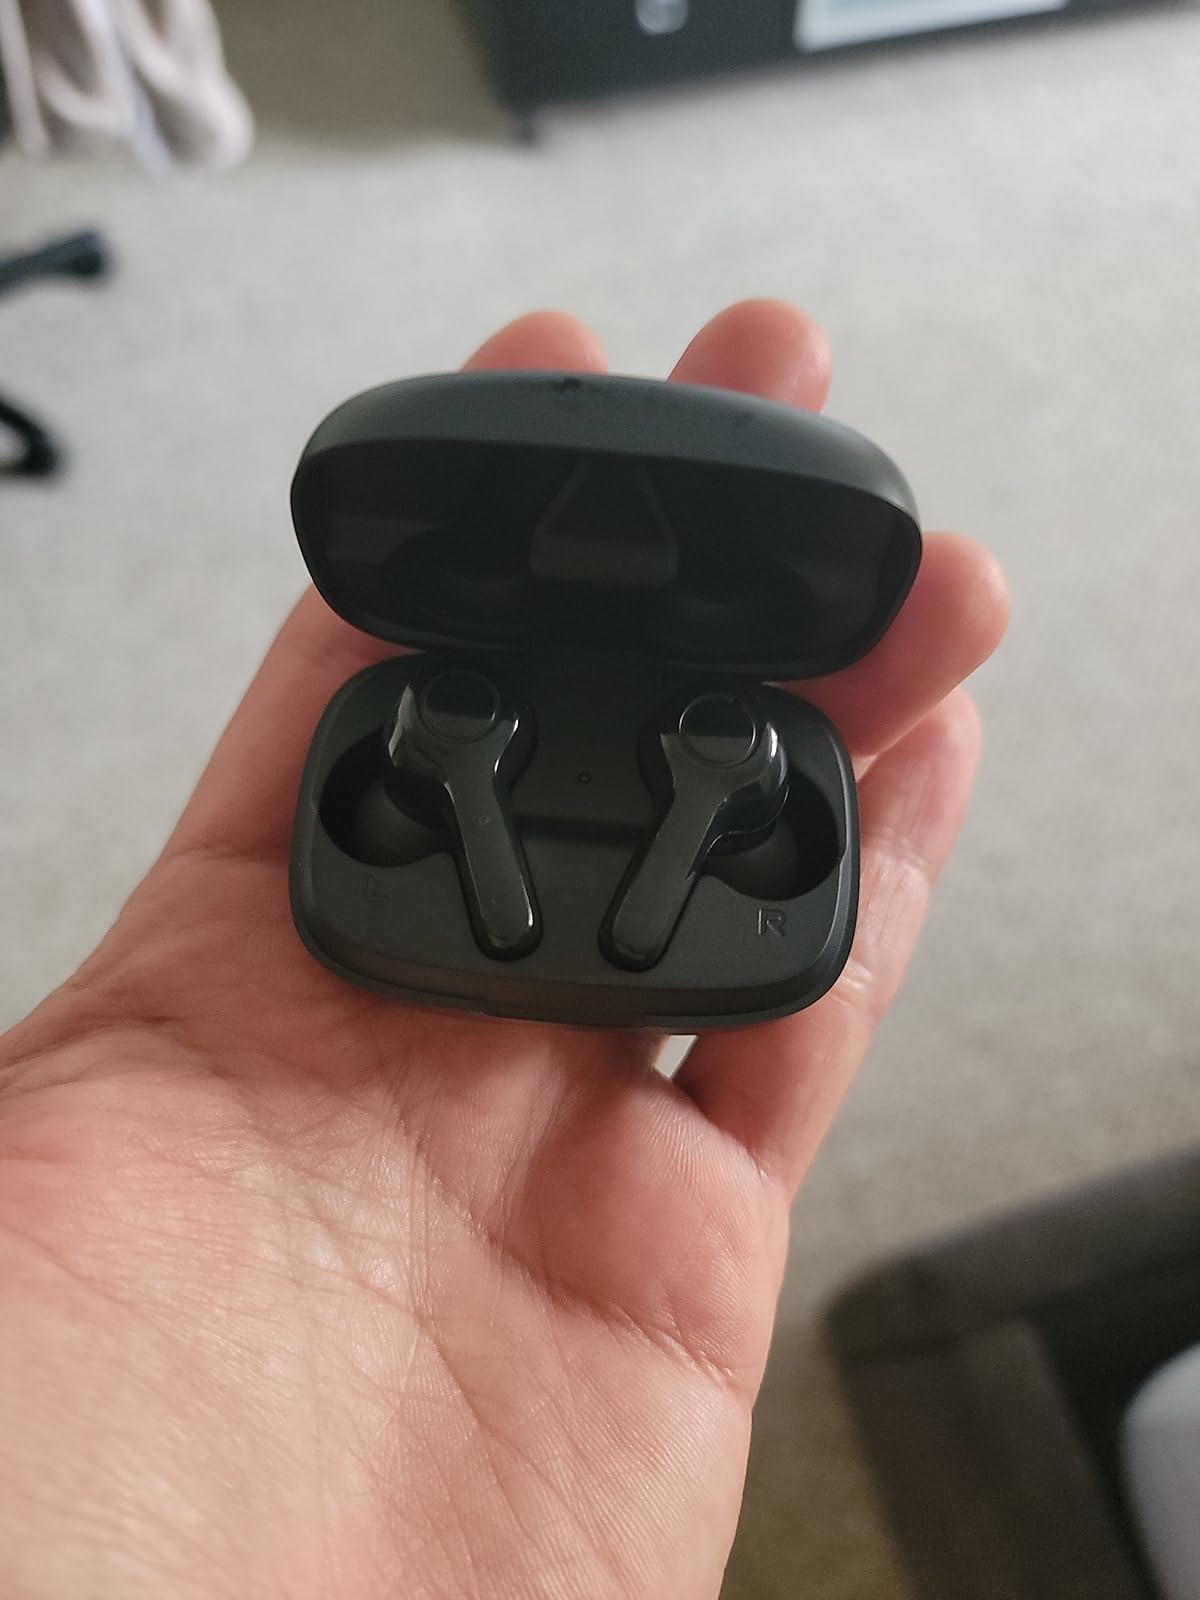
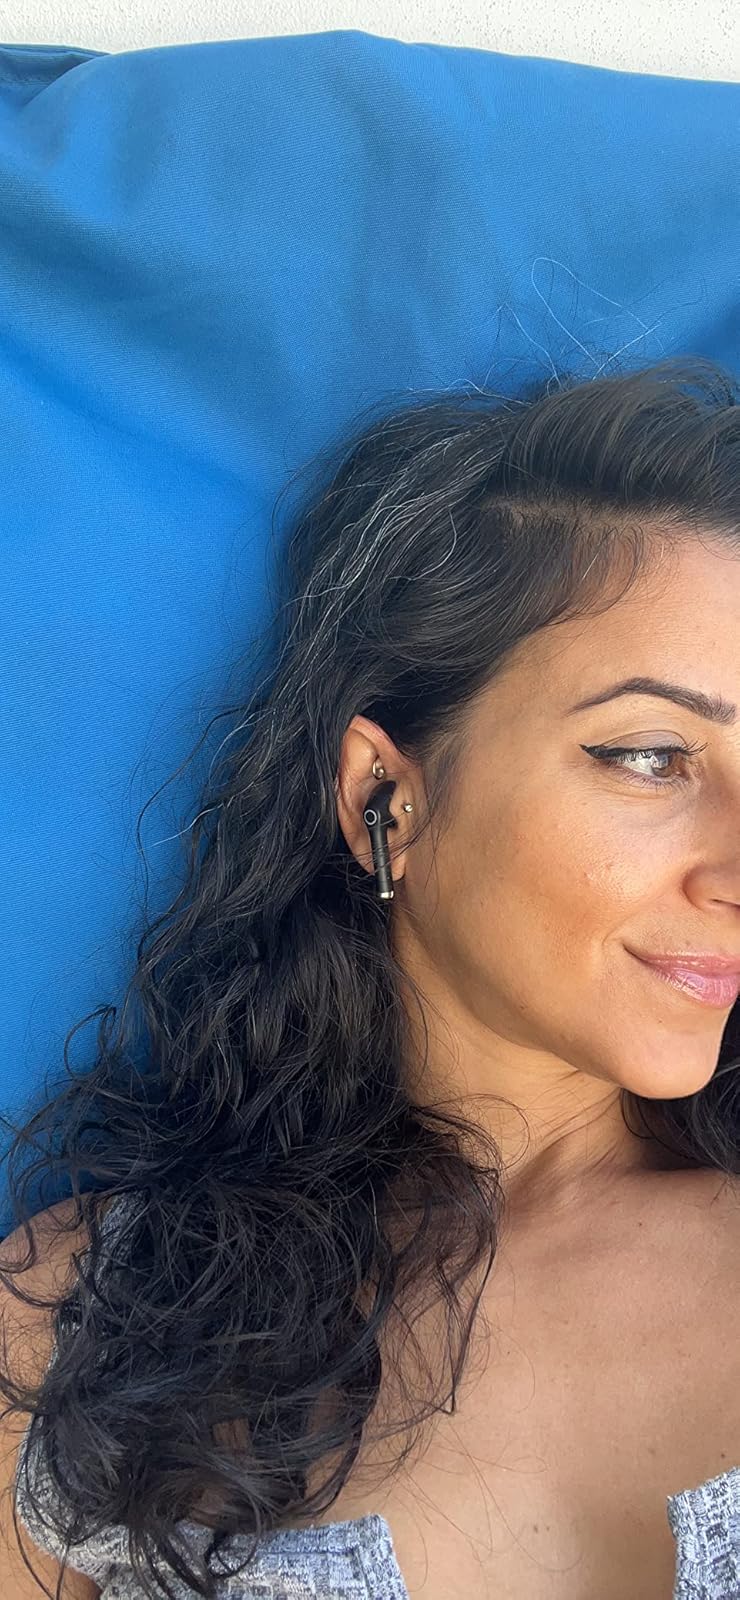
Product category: earbuds
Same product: no